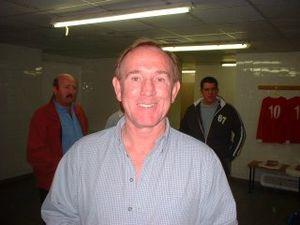
Ian Bowyer né le 6 juin 1951 à Little Sutton, dans le Cheshire est un footballeur anglais qui jouait au poste de milieu de terrain avant de devenir entraîneur.